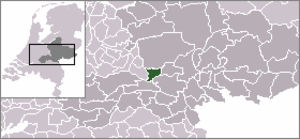
Wageningue est une commune et ville néerlandaise comptant 37 414 habitants, située dans la province de Gueldre. Elle est connue pour abriter l'université de Wageningue qui est spécialisée en sciences de la vie et emploie environ 7 400 personnes.